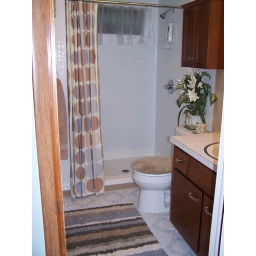
Full bath in basement. You can't tell how cute this really turned out from the picture.